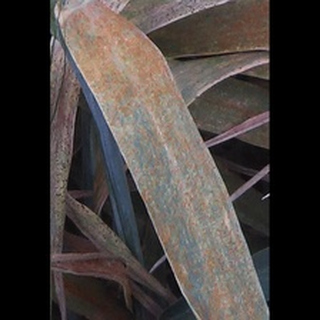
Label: wheat_brown_rust